Stewed tomatoes

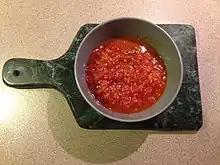
Tomato sauce by Süleyman

Stewed tomatoes is a dish made by cooking tomatoes in a stew. It is often cooked with garlic and herbs, and consumed with bread or meat. It is eaten as either a main dish or a side dish. Stewed tomatoes are sometimes prepared in the United States on occasions such as Thanksgiving.